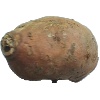
Label: potato_sweet